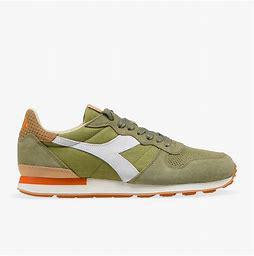
Brand: Diadora
Model: 100